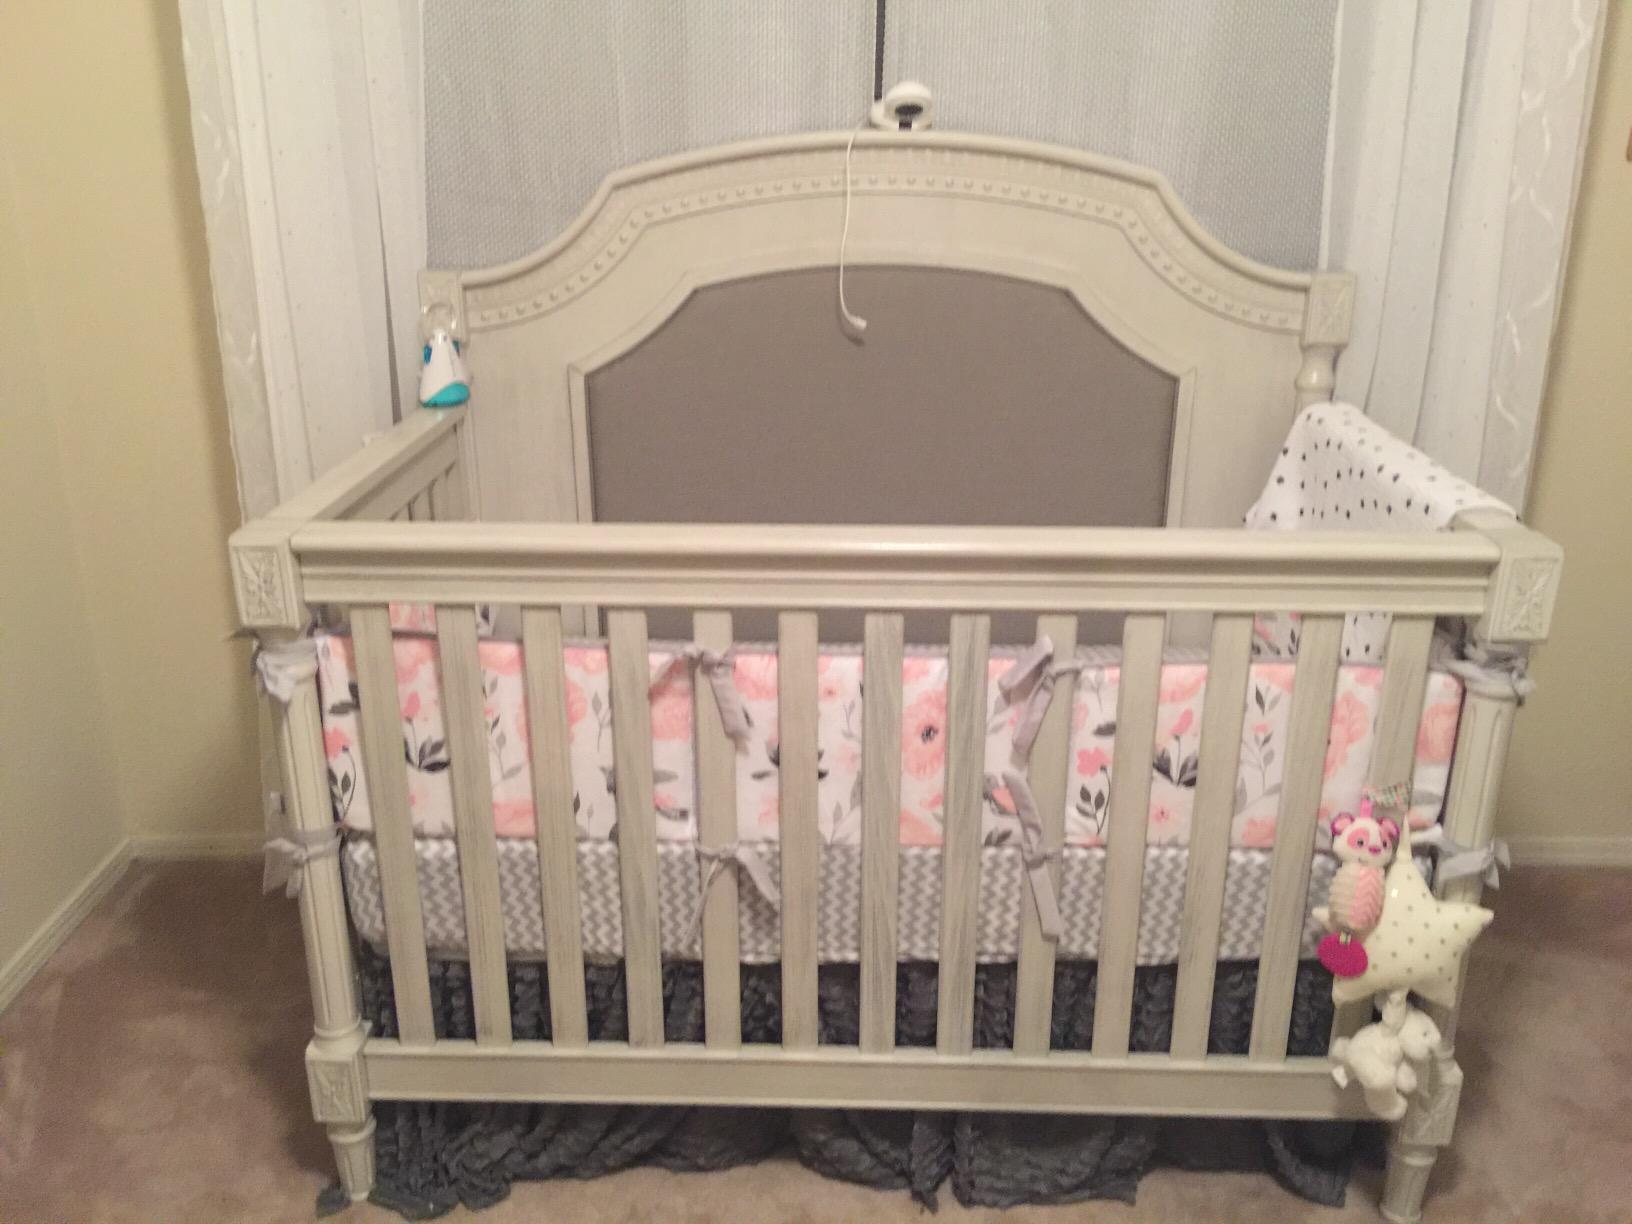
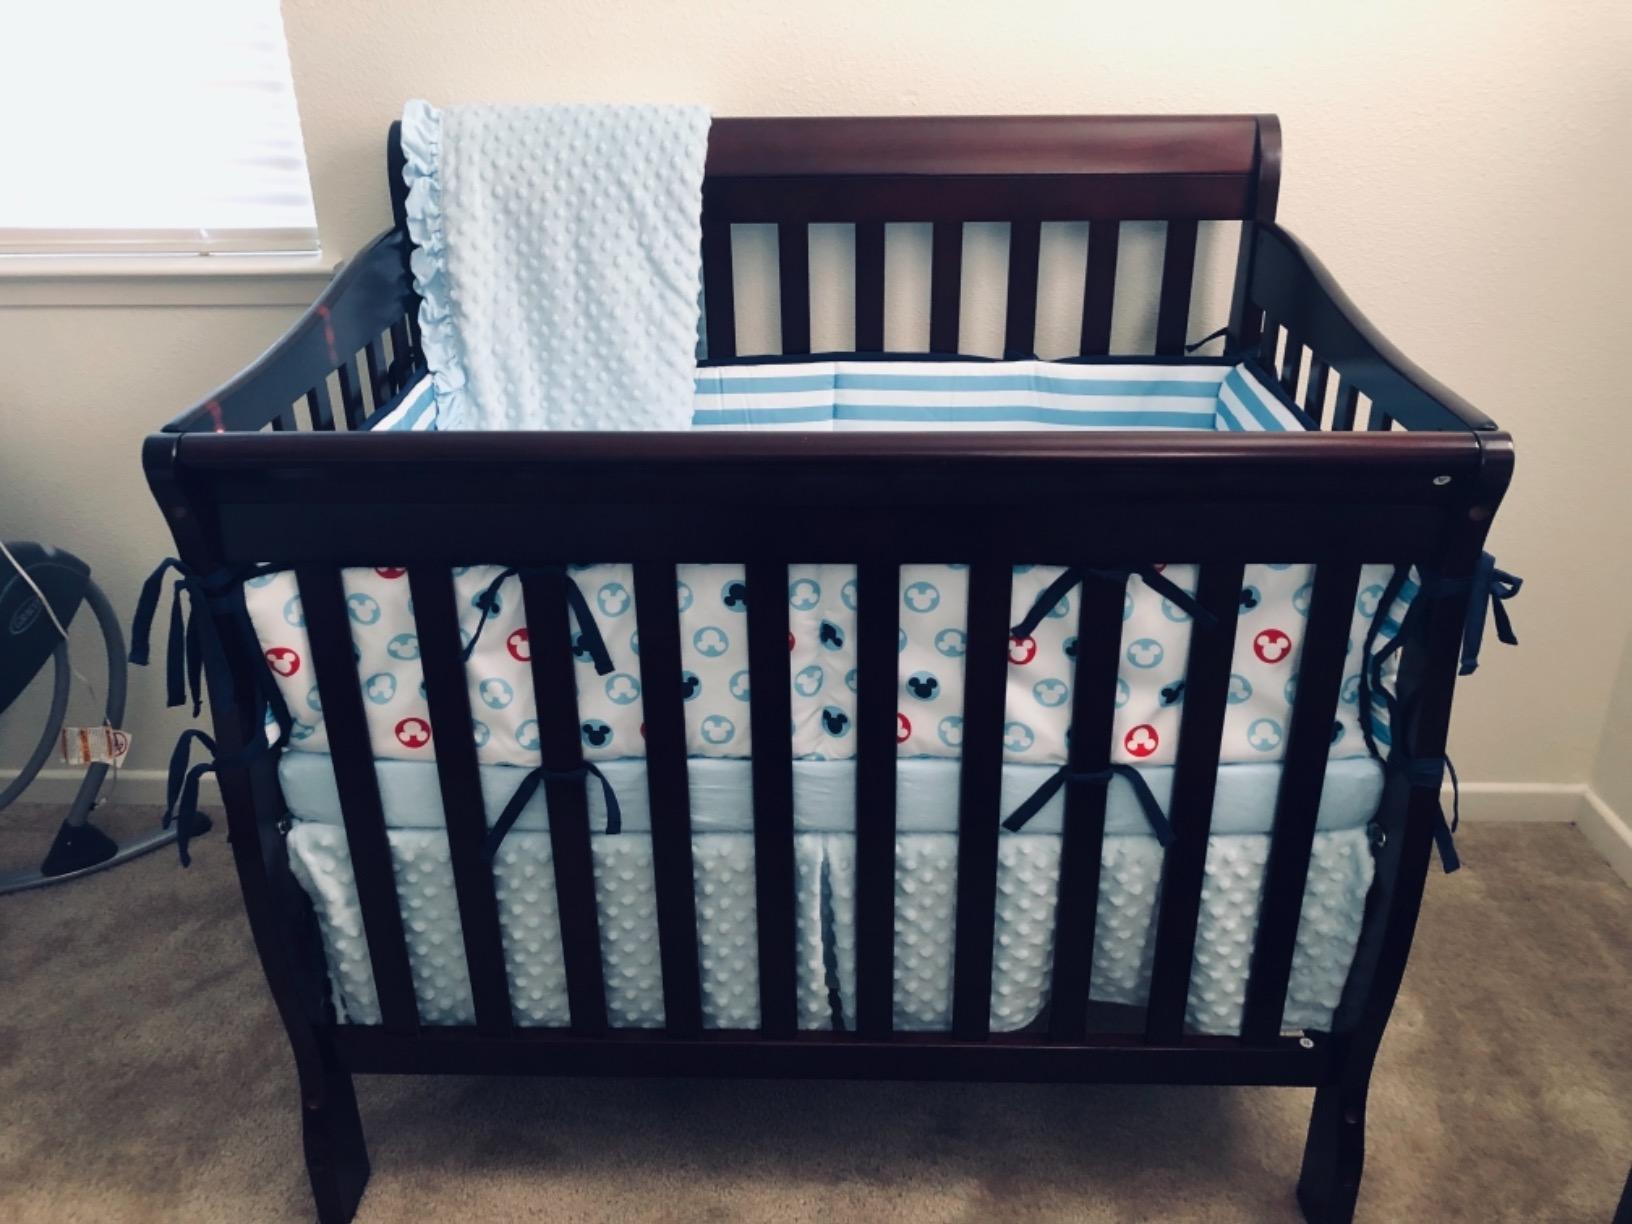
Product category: products_crib
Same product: no